Eric Sinclair (actor)

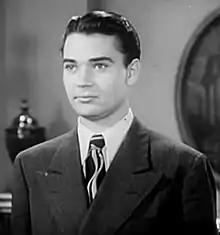
Sinclair in "The Missing Corpse" (1945)

Eric Sinclair (born William Allison Walker; April 26, 1922 – January 26, 2004) was an American film and television actor. He is best known for appearing in "War of the Satellites" (1959), "Ma Barker's Killer Brood" (1960), "Butch Cassidy and the Sundance Kid" (1969).